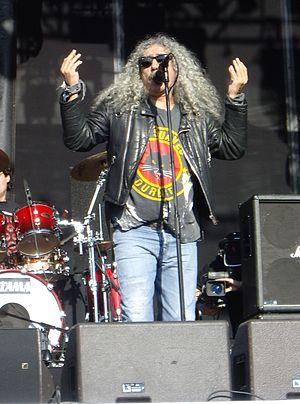
Los Suaves est un groupe de hard rock et rock 'n' roll espagnol, originaire d'Ourense, en Galice.